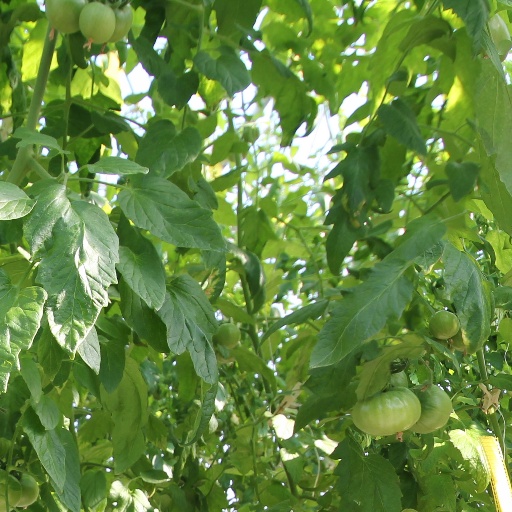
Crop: tomato